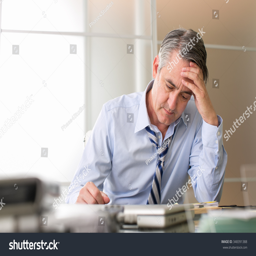
frustrated stressed business man in an office